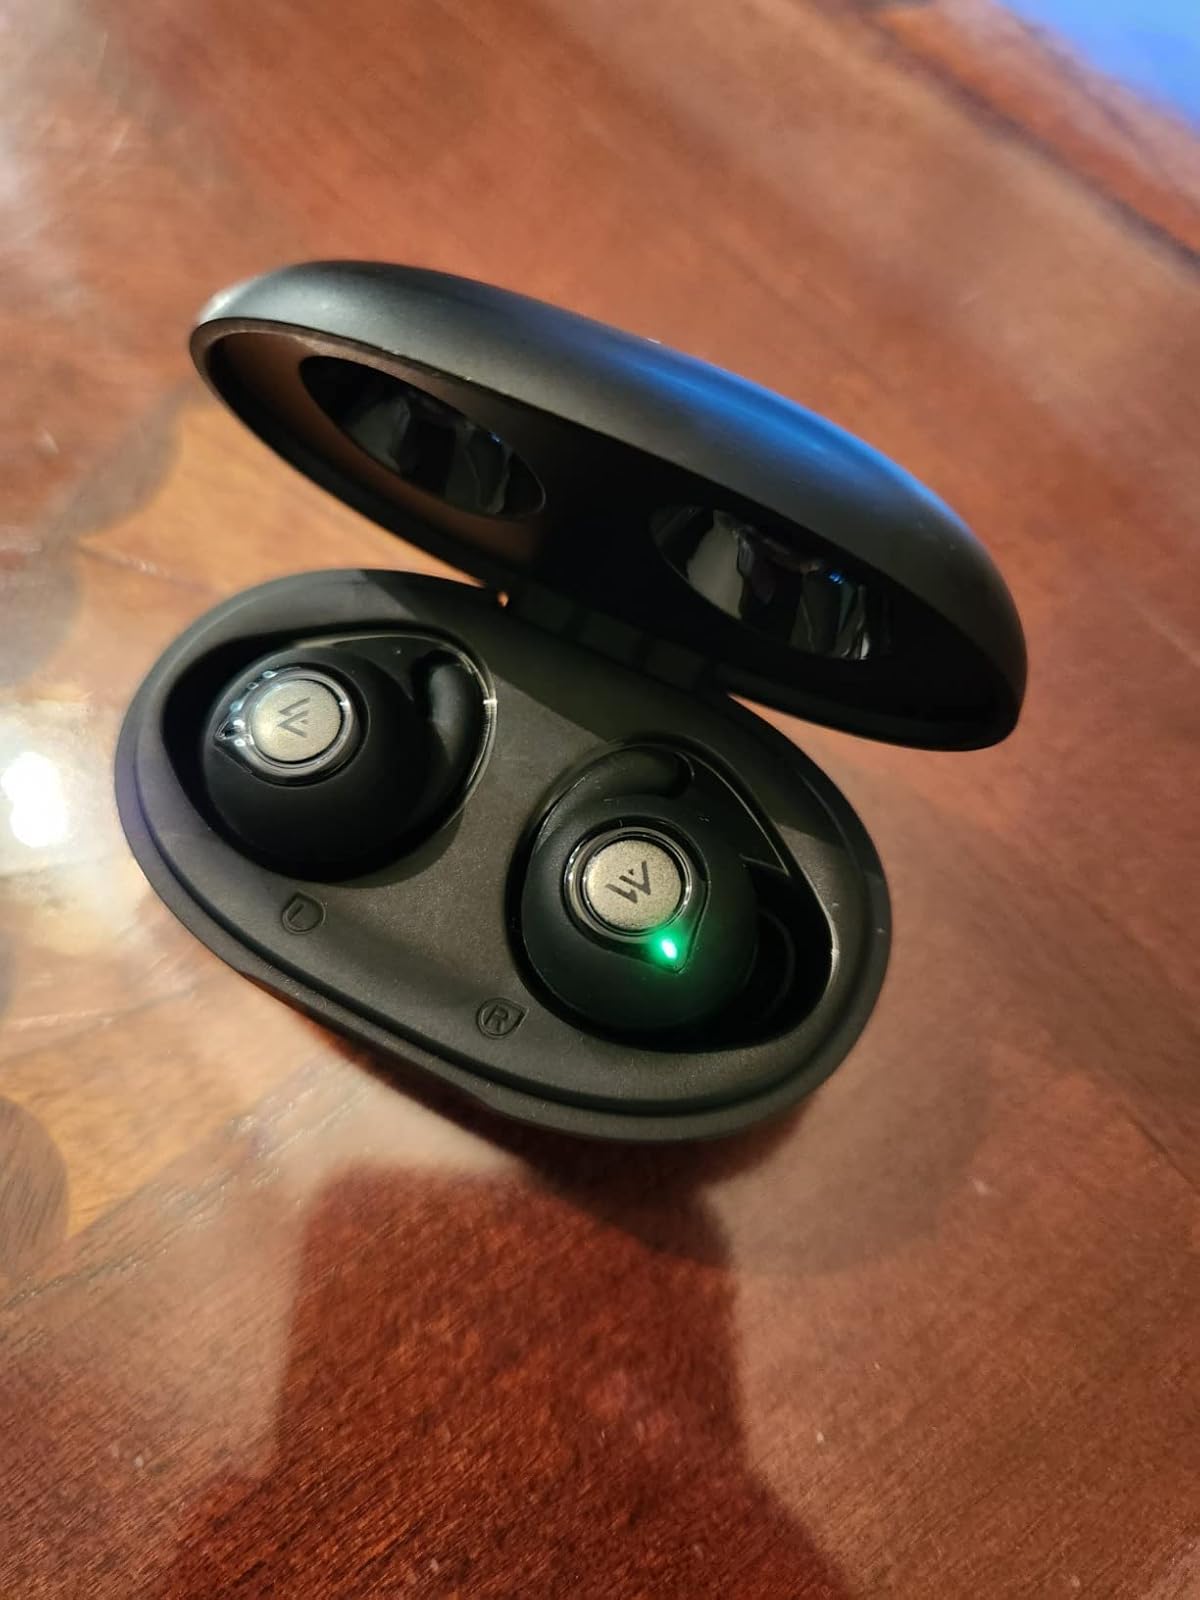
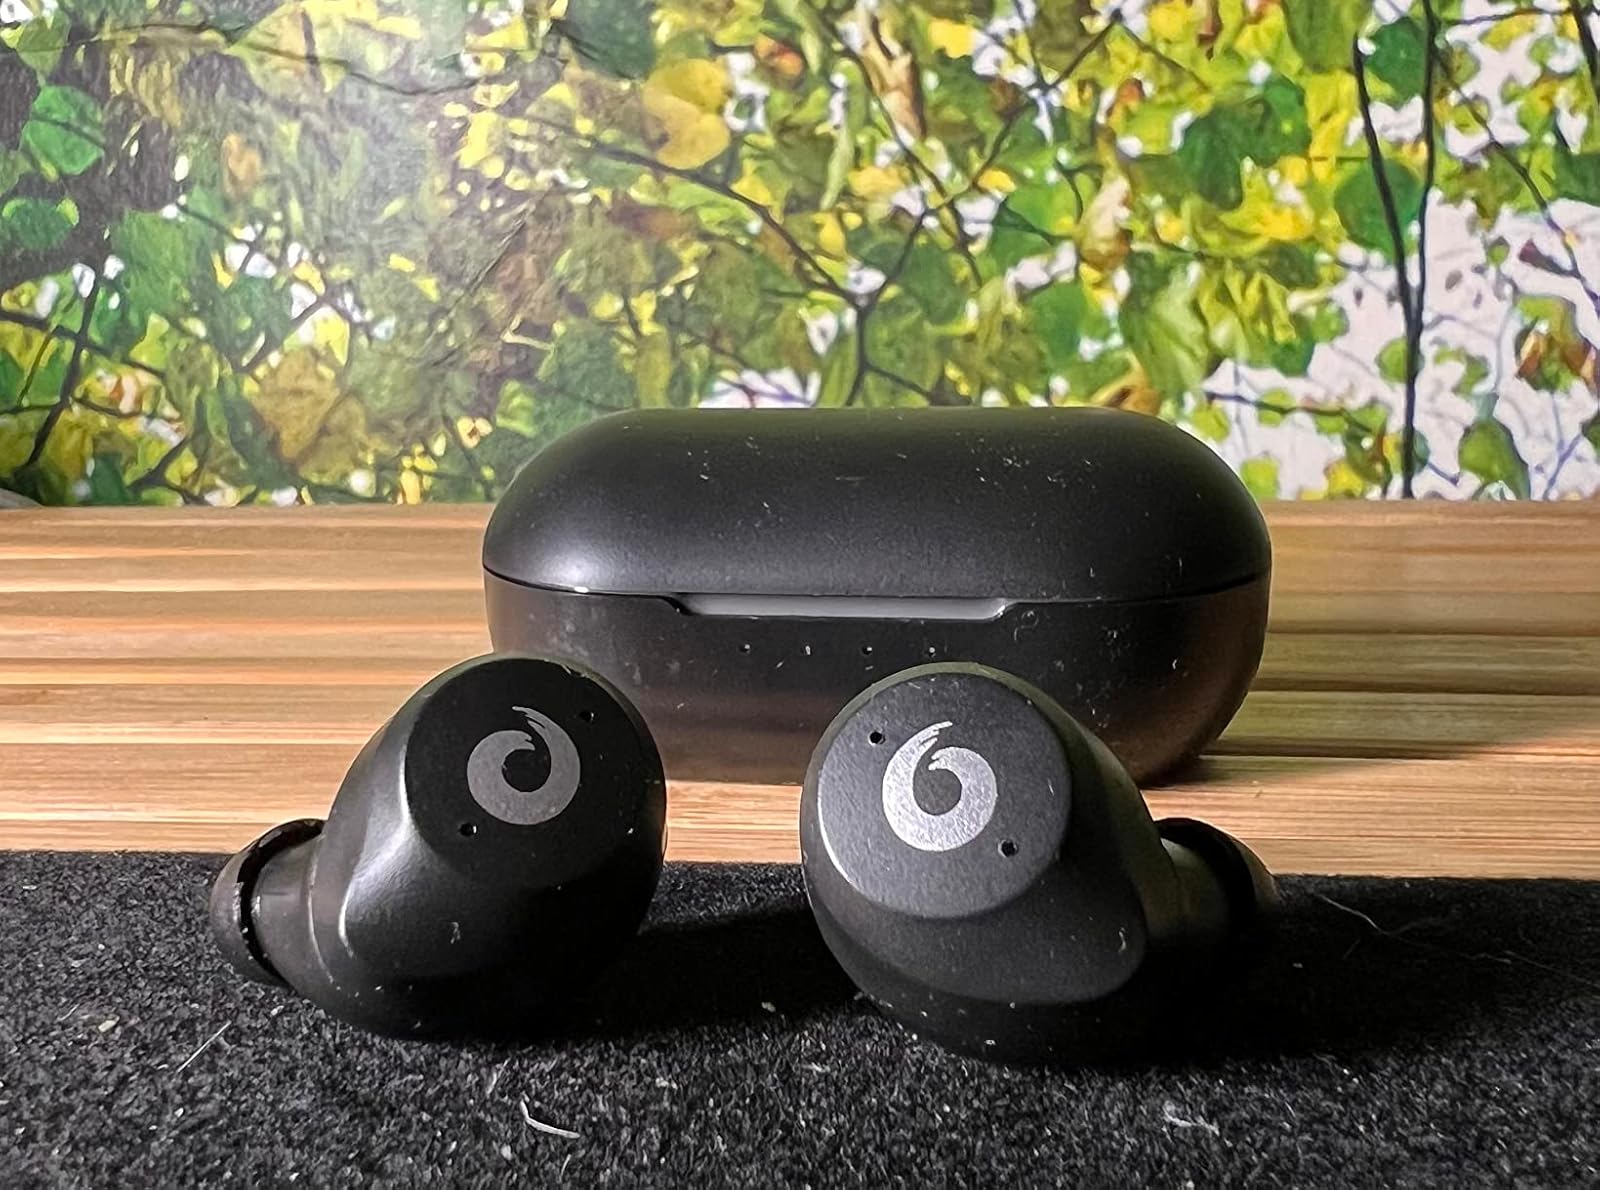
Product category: earbuds
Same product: no